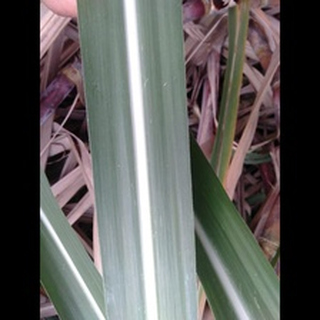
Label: healthy_sugarcane